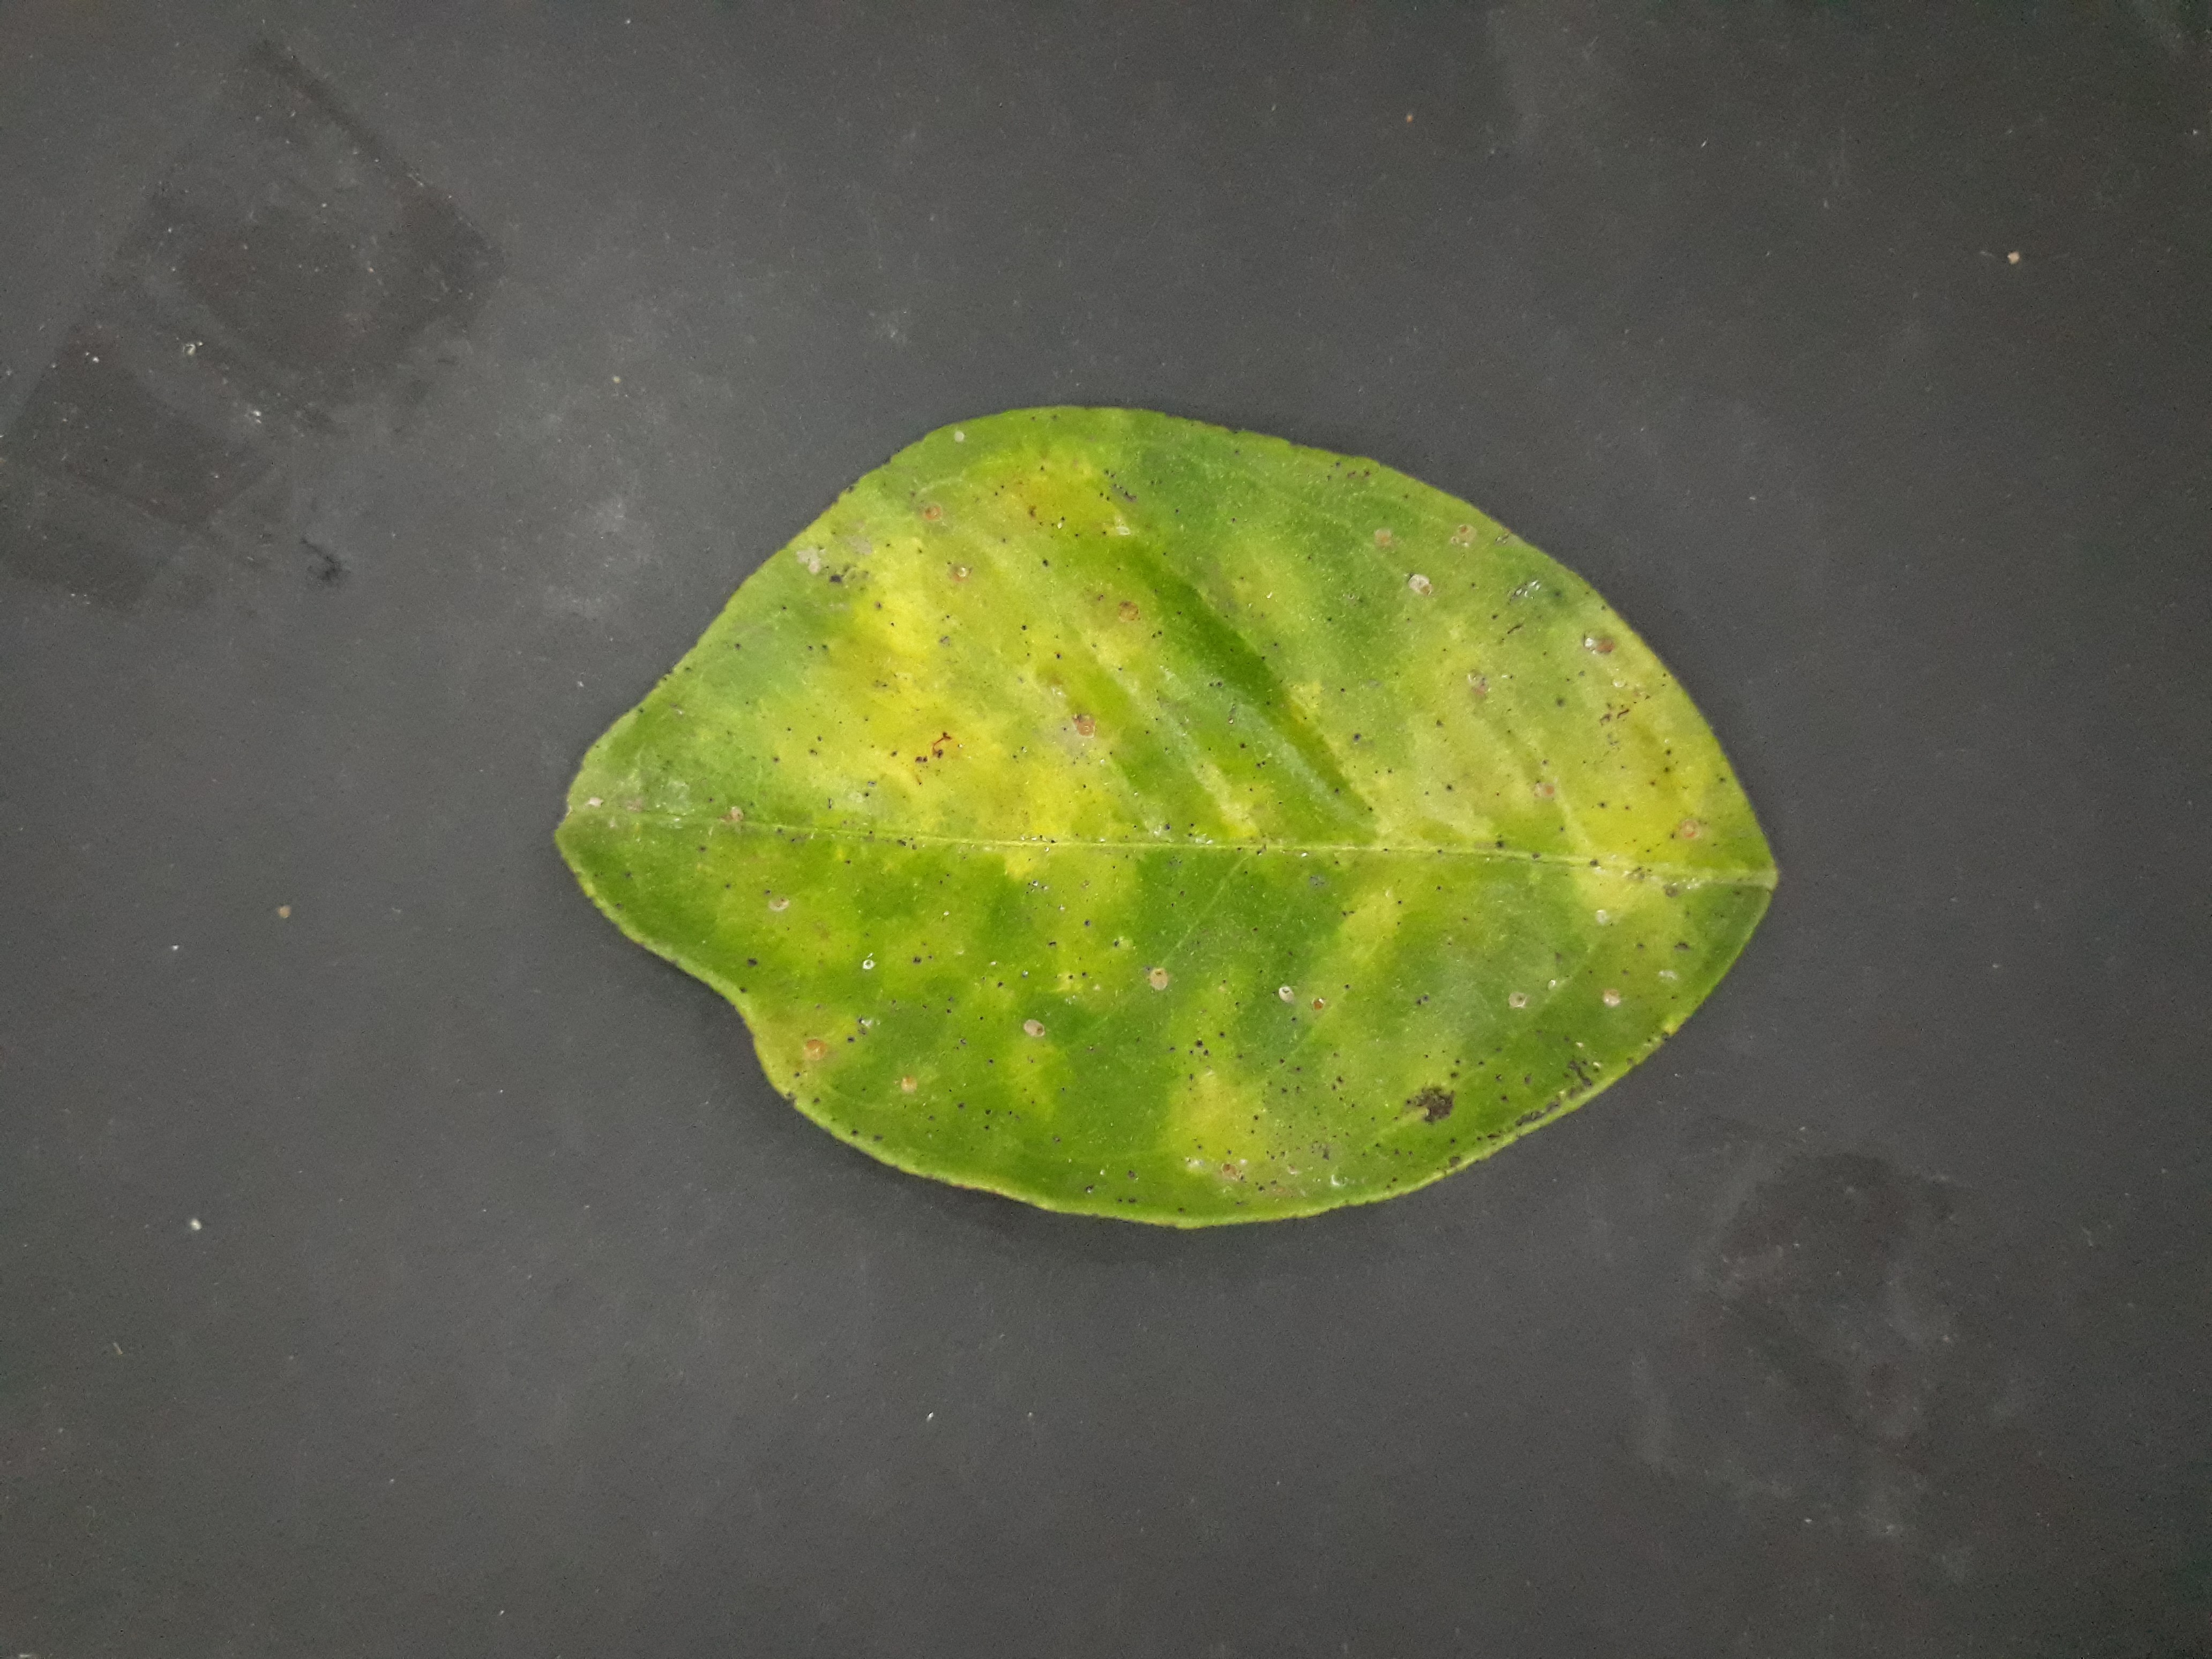
Label: Red_scale_sequelae